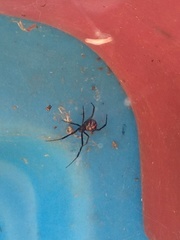
Species: Lactrodectus_hesperus